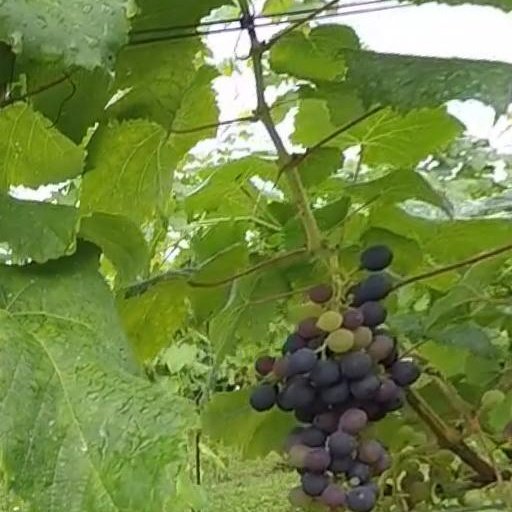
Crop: grape